Ralph Townsend

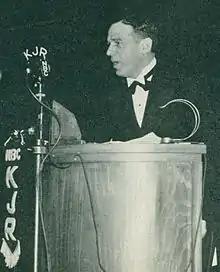
Townsend argues against interventionism in Asia at a nationally broadcast town hall meeting in Seattle in March 1941

Townsend's defense of Germany and Japan led him to be labelled as an "agent" and a "propagandist" by his opponents, charges which he denied. His activism brought him to the attention of George Teeple Eggleston, editor of "Scribner's Commentator", an anti-interventionist magazine based in Lake Geneva, Wisconsin, and in June 1941 Townsend accepted an offer to move to Lake Geneva to serve as a contributor to the magazine. Shortly after Townsend became an assistant editor of "The Herald".